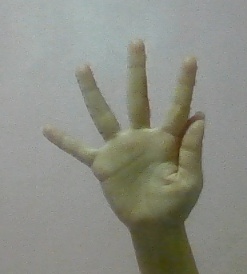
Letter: sheen